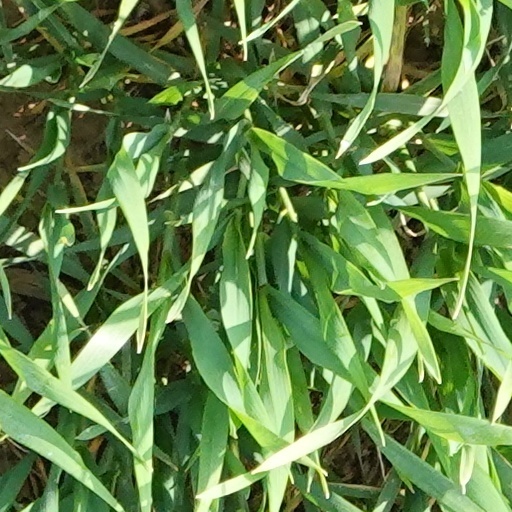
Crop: wheat